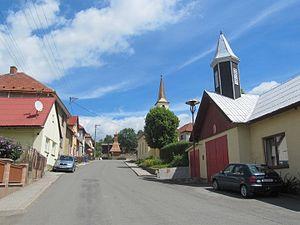
Tichov est une commune du district et de la région de Zlín, en République tchèque. Sa population s'élevait à 322 habitants en 2018.